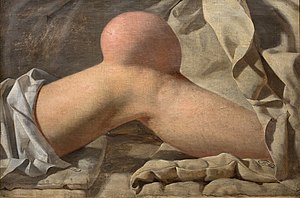
Medicinsk Museion
Wilhelm Bendz, Svulst i regio patellaris, udateret, Medicinsk Museion
Medicinsk Museion forsker i, indsamler og udstiller den medicinske kulturarv.